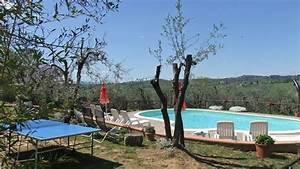
chicken